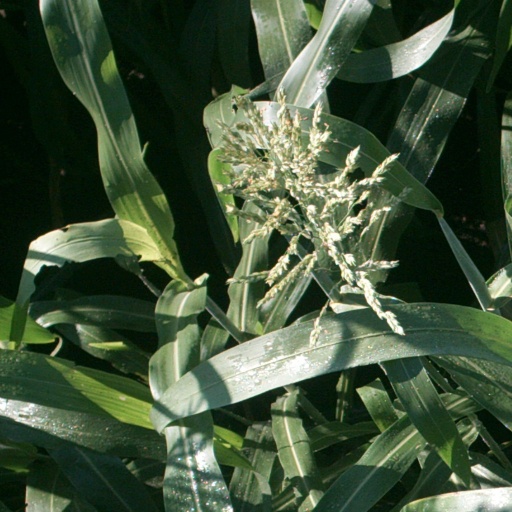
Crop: sorghum